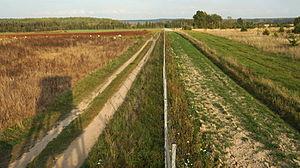
Frontière entre la Lituanie et la Biélorussie
Sakalinė est un village situé à 50 kilomètres au sud de Vilnius et à cinq kilomètres à l'est de Šalčininkai. Selon le recensement de 2001, le village comptait 91 habitants. Il en comptait 157 en 1970.